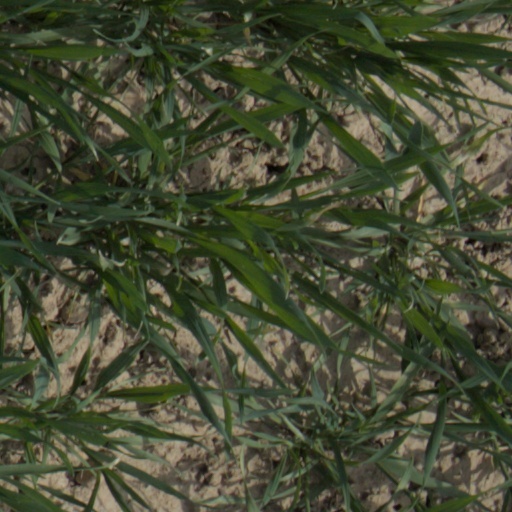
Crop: wheat